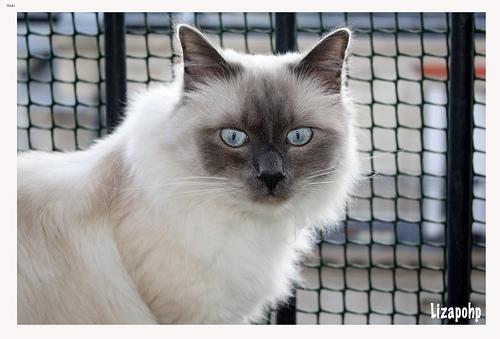
Breed: Birman